Ron Middleton (VC)

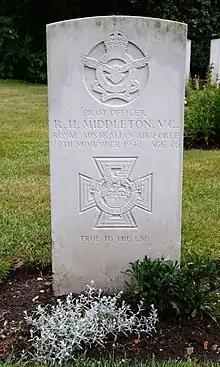
Middleton's grave in Beck Row, Suffolk.

Middleton was born on 22 July 1916 in Waverley, Sydney at Nurse Nettleton's Private Hospital. His younger brother, Osman (a Middleton family name), was born in 1918. His parents had married in 1914. His mother was Faith Lillian (born Millar) and his father Francis Rawdon Middleton, known as Frank, who had been raised at Burrowa. Rawdon Middleton's maternal grandmother, Jessie Huon Middleton, née Hume, was the niece of the colonial explorer, Hamilton Hume. Rawdon Middleton spent the main part of his early years in the Central Western districts of New South Wales where his father was employed managing farming properties.